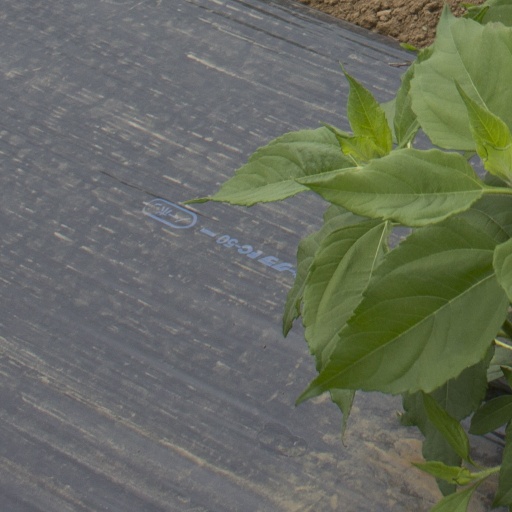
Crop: Jerusalem artichoke